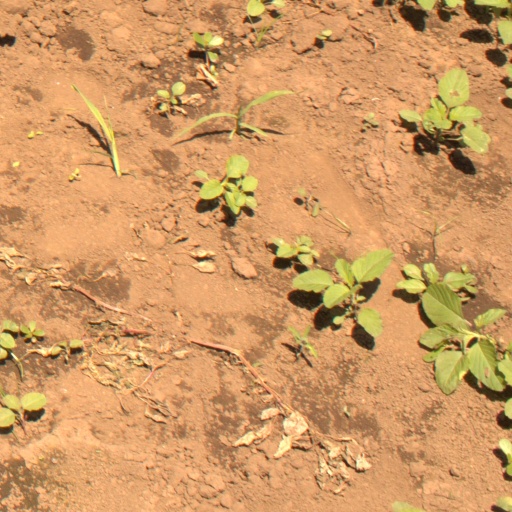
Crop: soybean